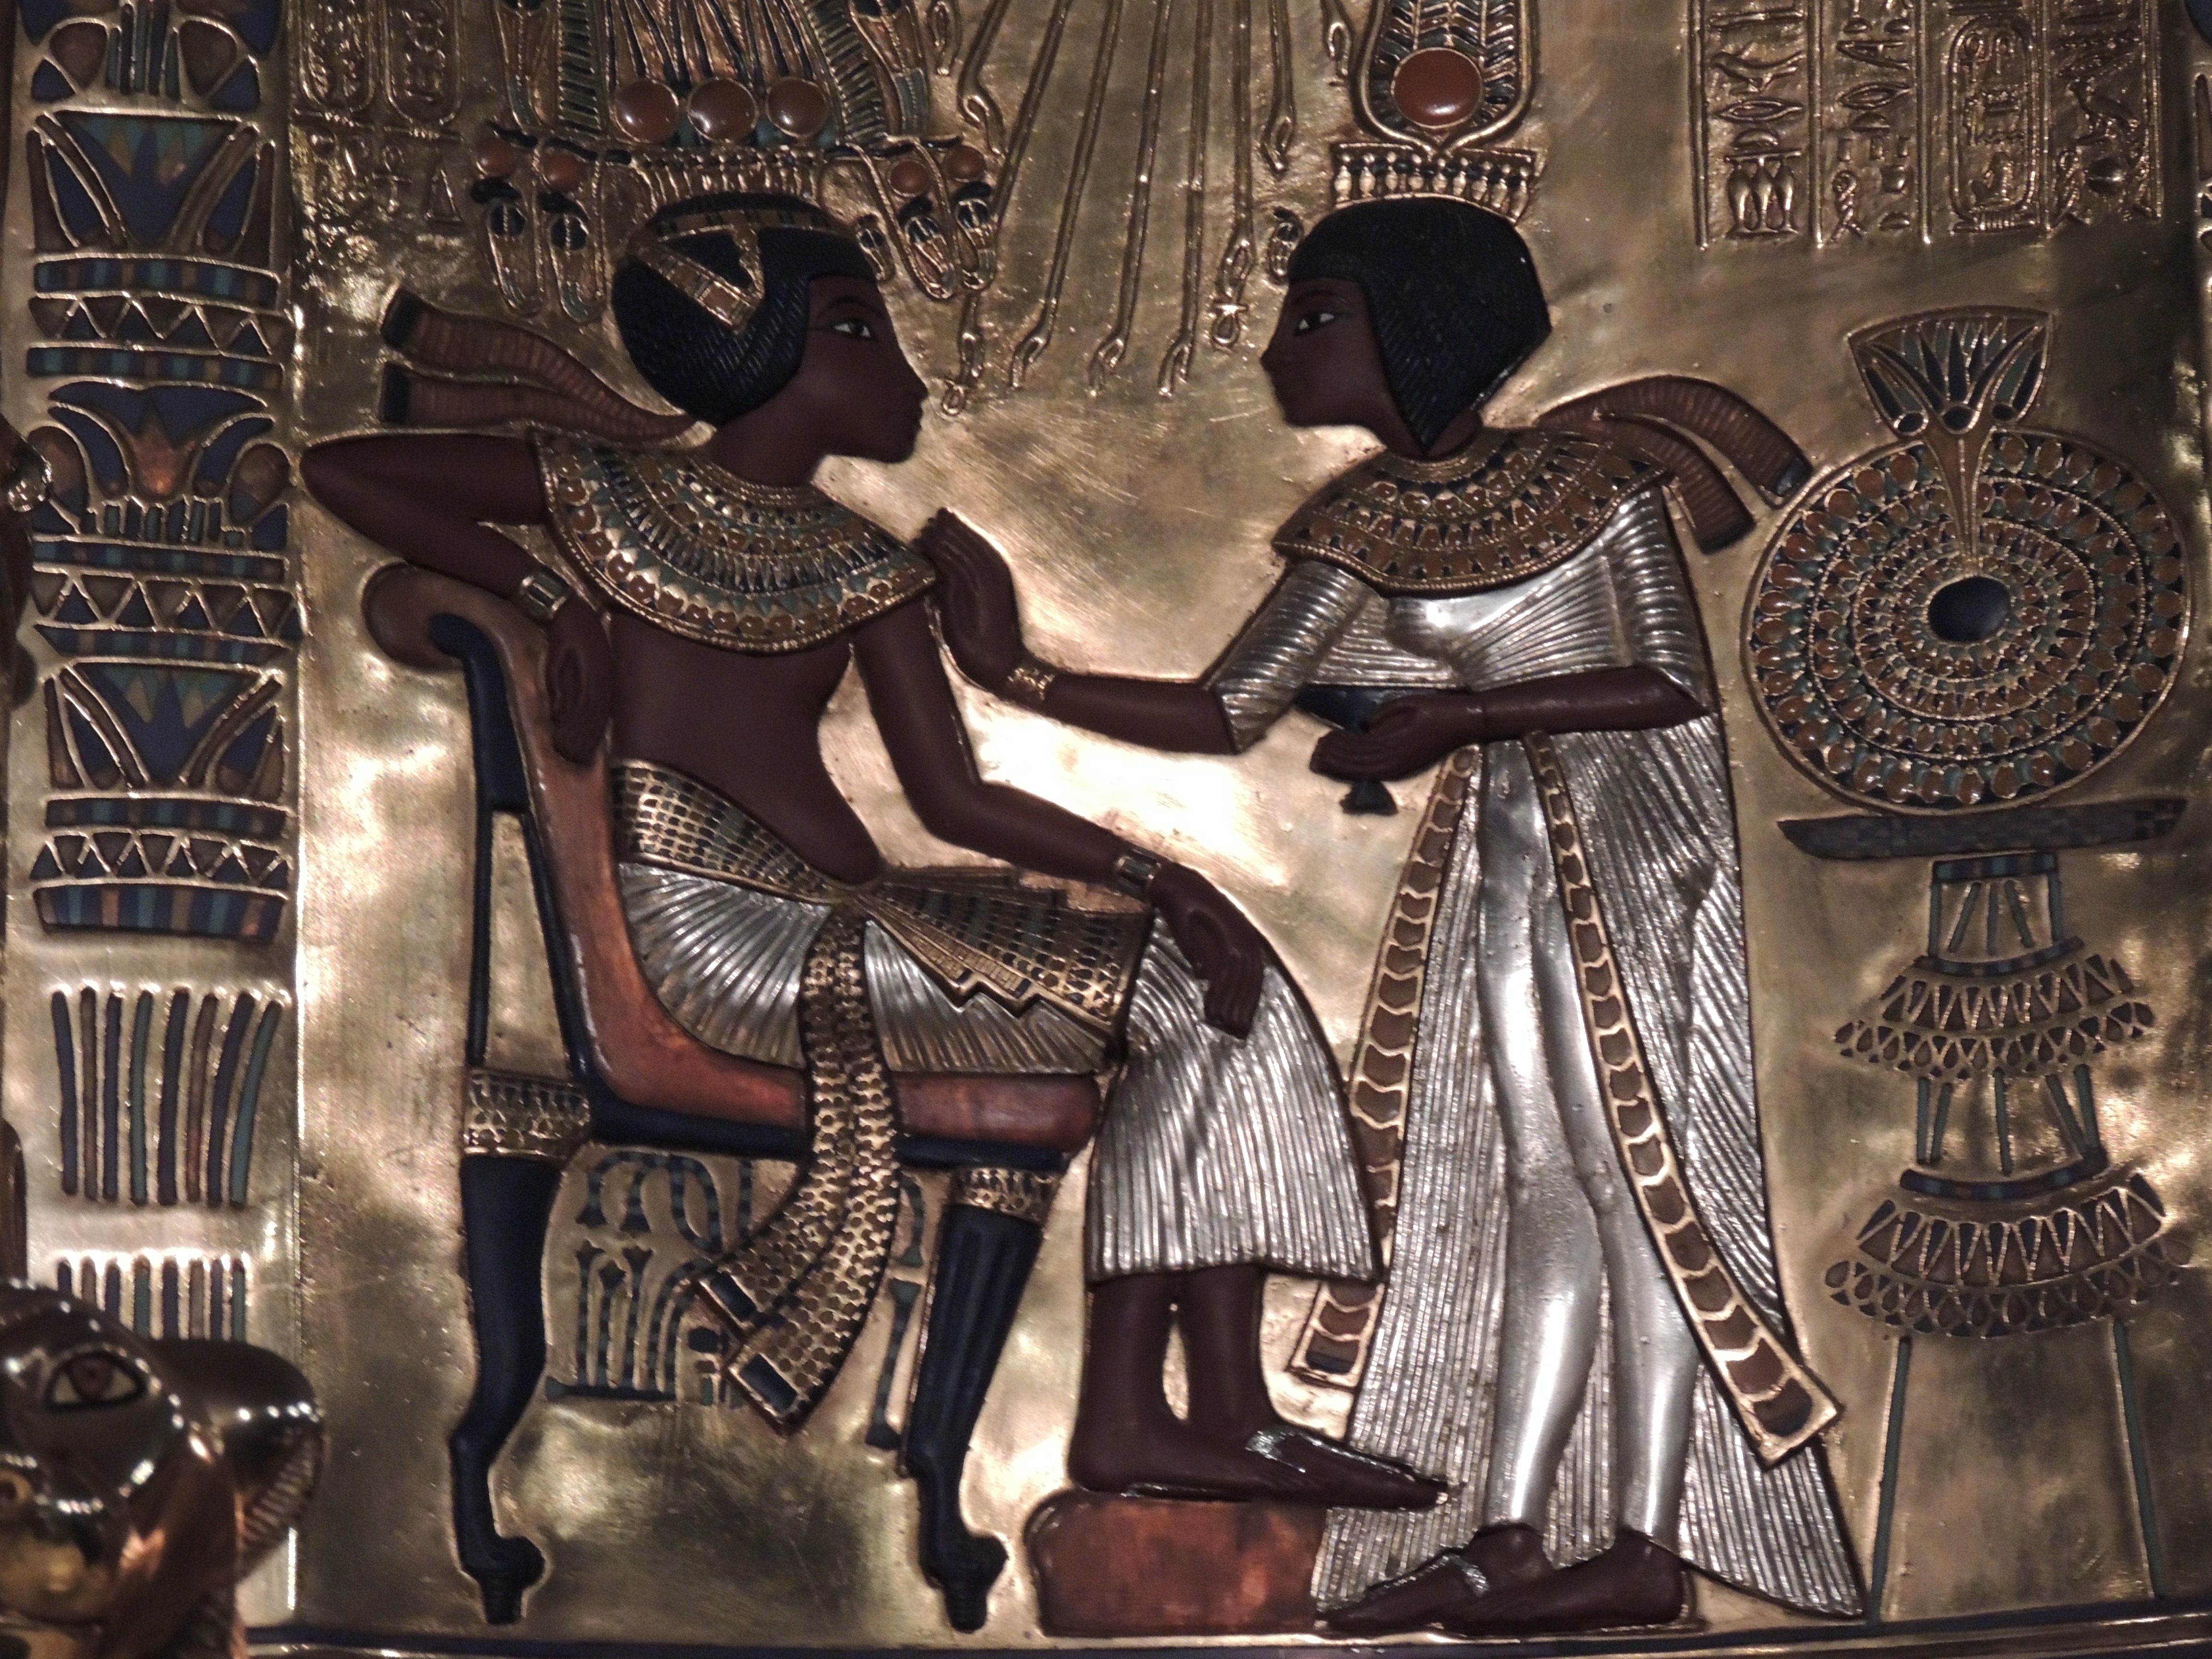
painting, egypt, art, drawing, gold, armour, middle ages, egyptians